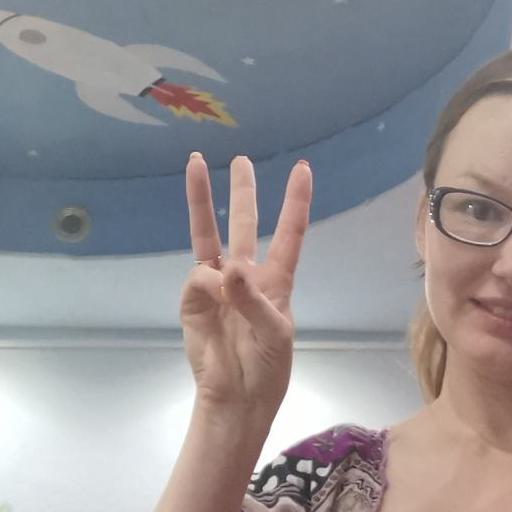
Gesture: three